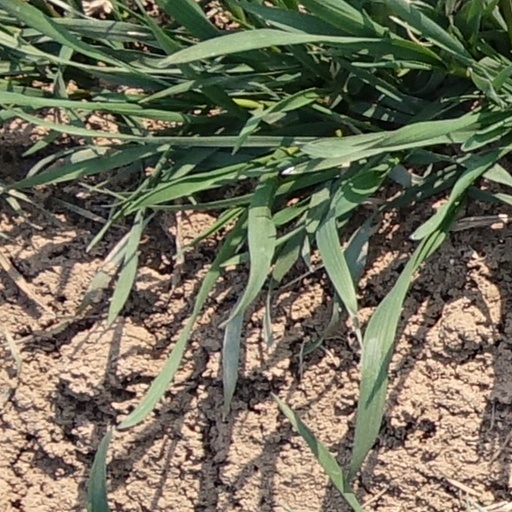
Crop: wheat